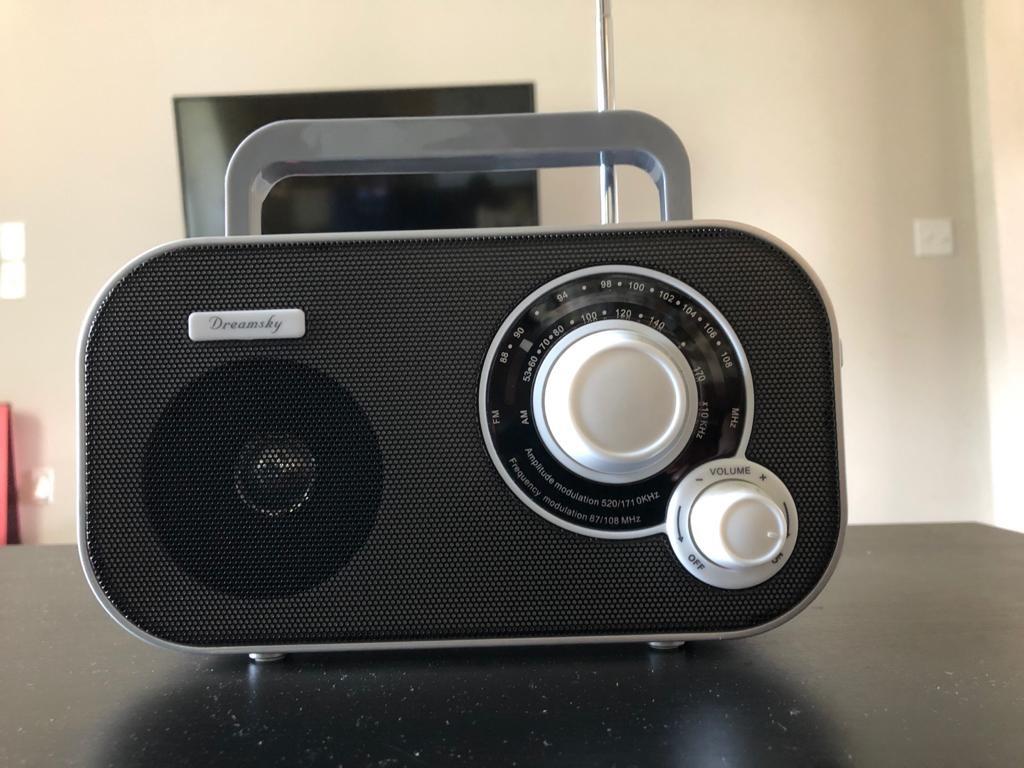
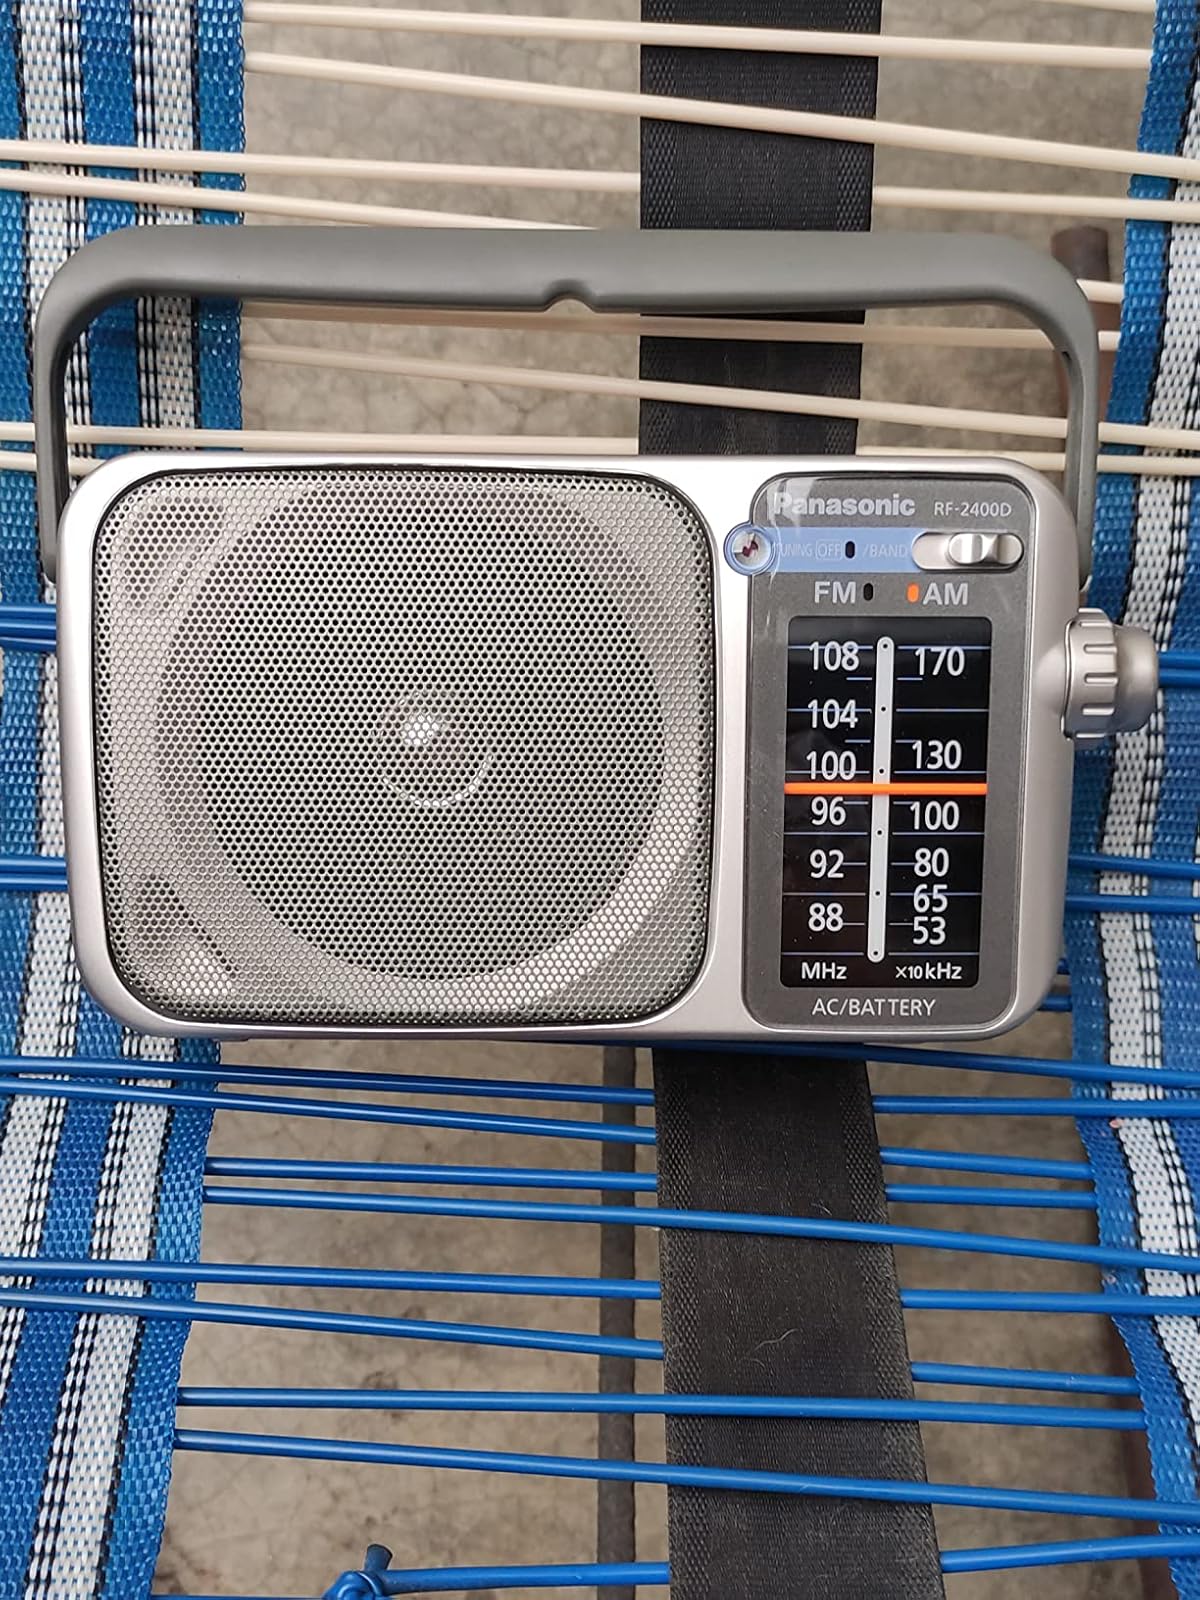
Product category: radio
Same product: no